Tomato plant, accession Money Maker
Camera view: vertical (180 deg); turntable rotation: 210 degrees
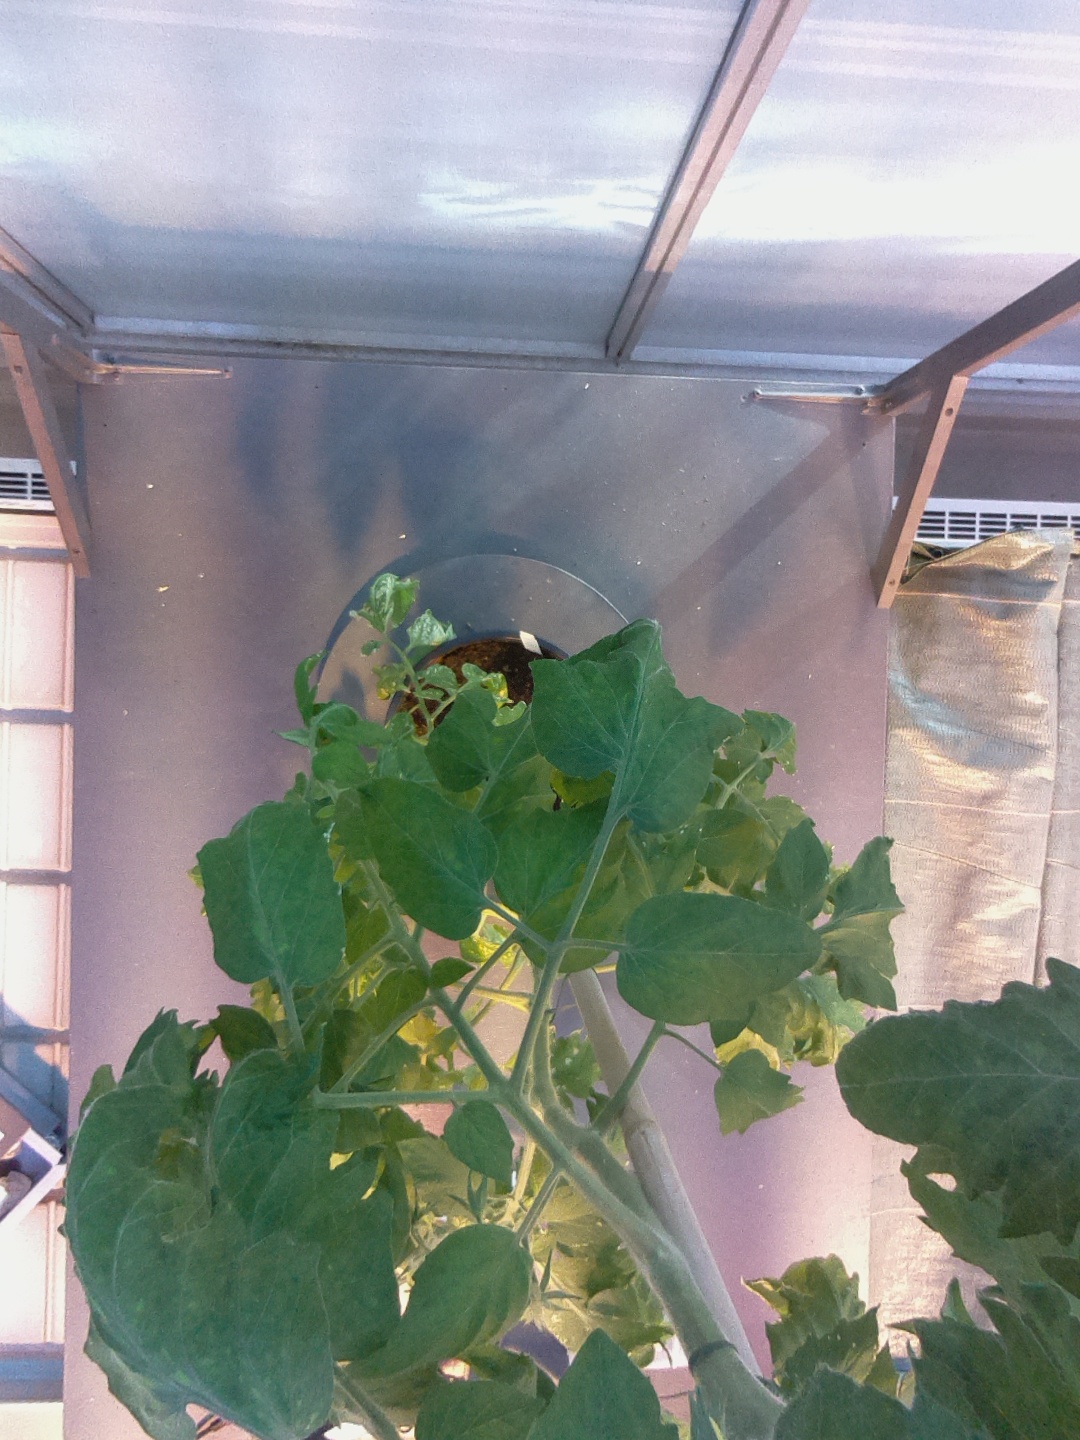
BBCH growth stage 68: Full flowering, 80%-90% of flowers open, more petals falling